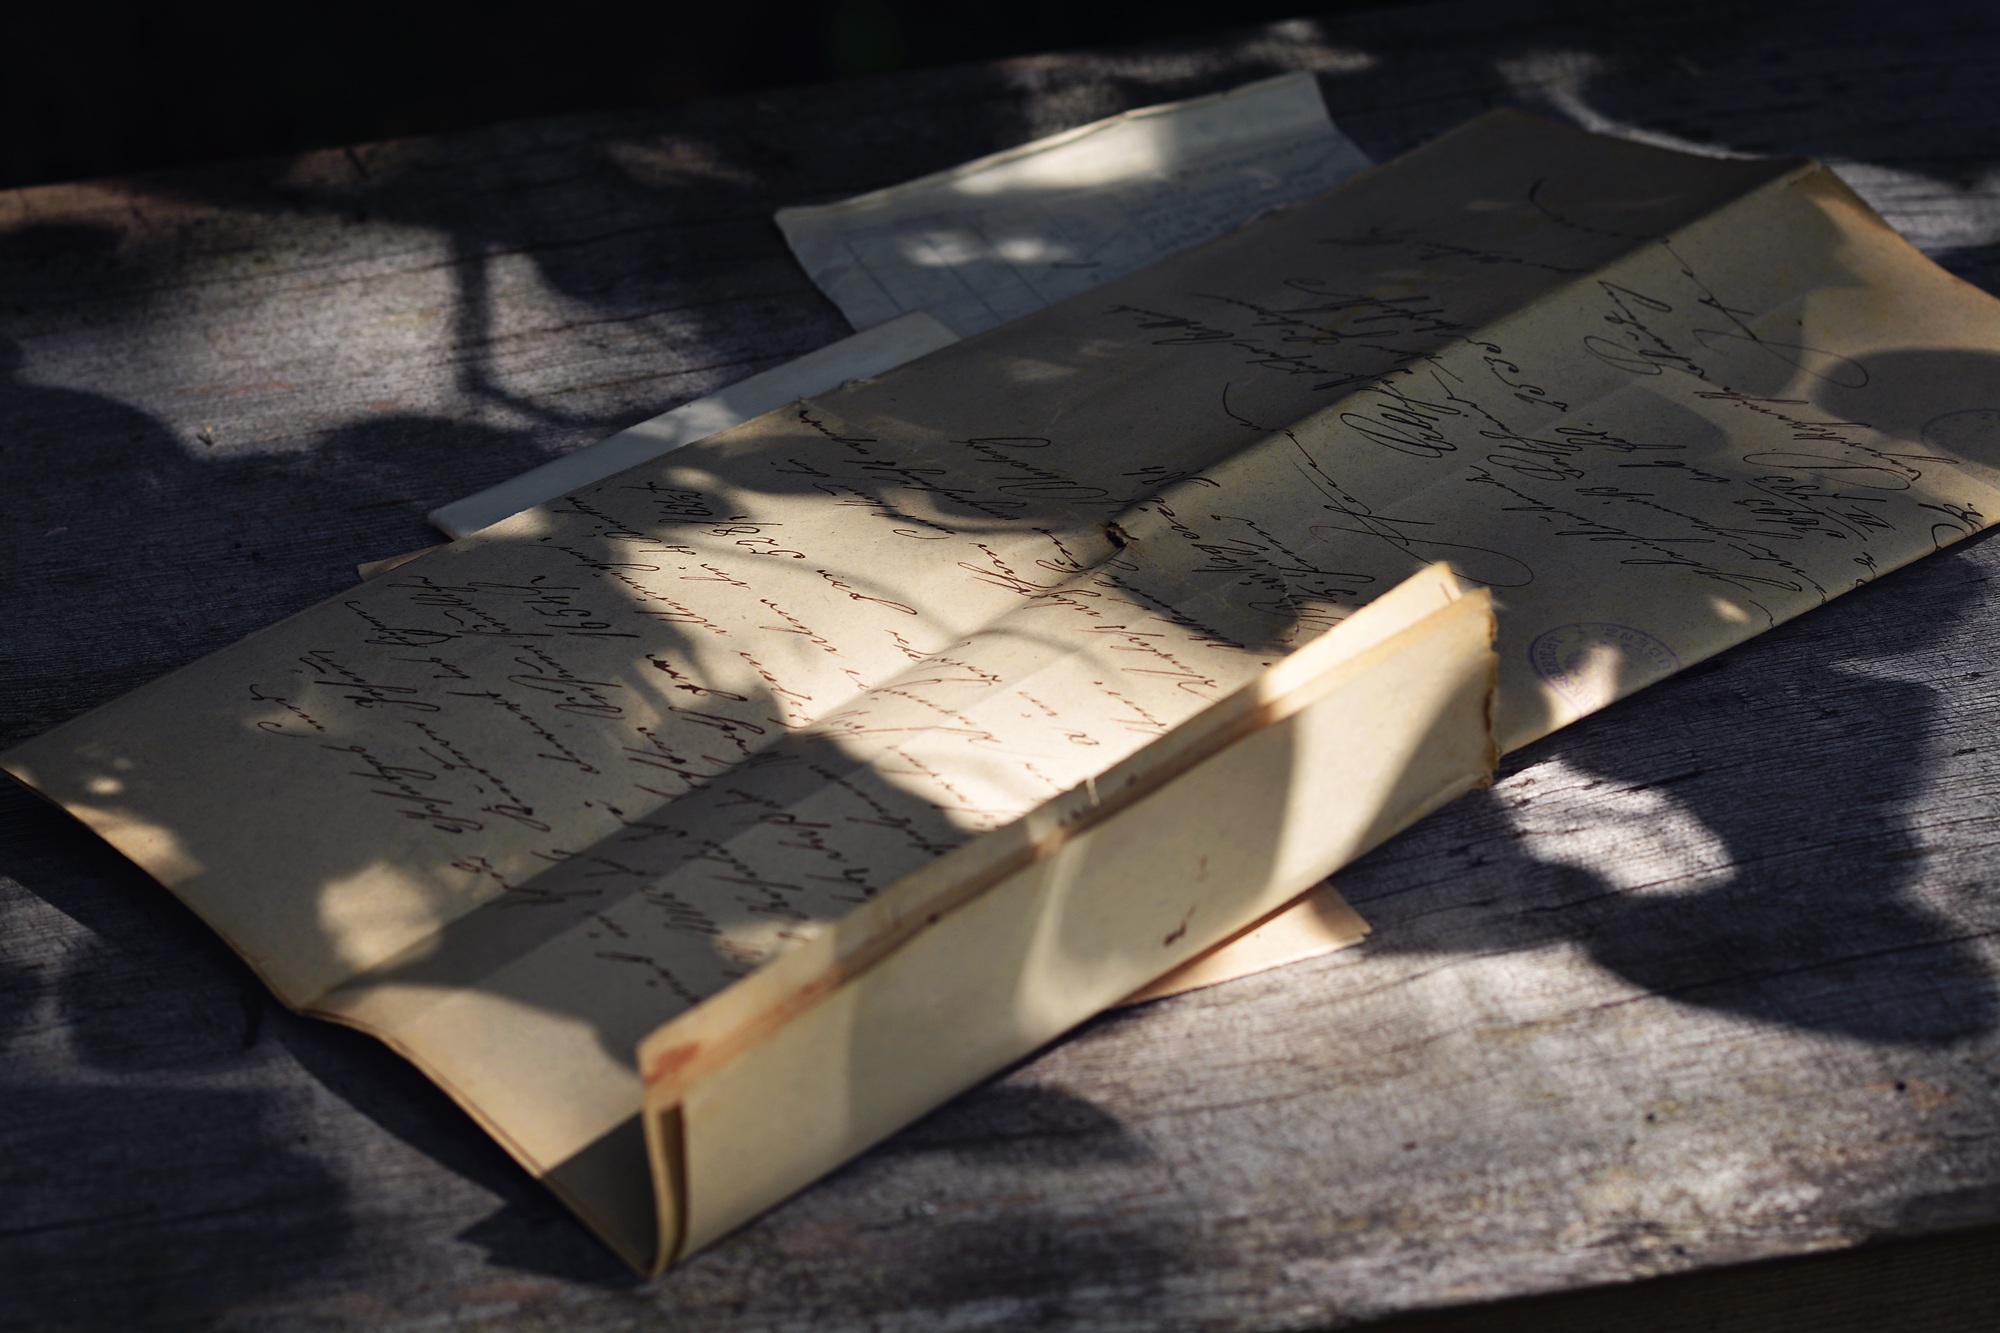
table, wing, wood, antique, old, furniture, close, material, font, art, handwriting, letters, shape, written, light and shadow